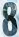
Number: 8